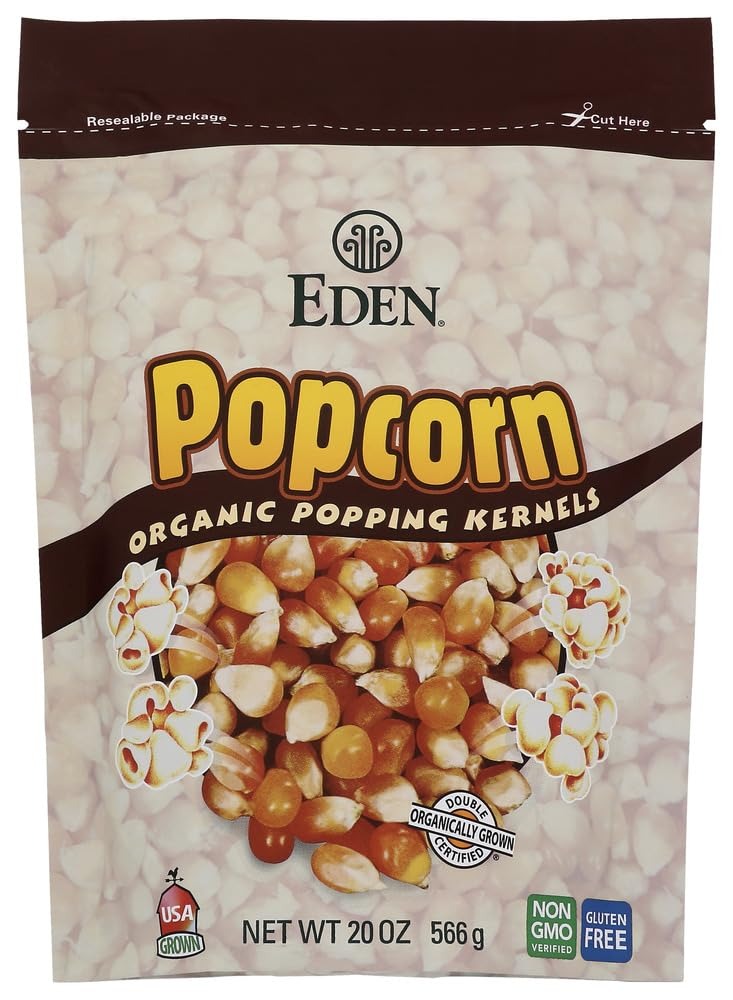
Item Name: Eden Foods, Popcorn, Organic Popping Kernels, 20 oz (566 g) - 2pc
Value: 40.0
Unit: Ounce

Price: 17.9